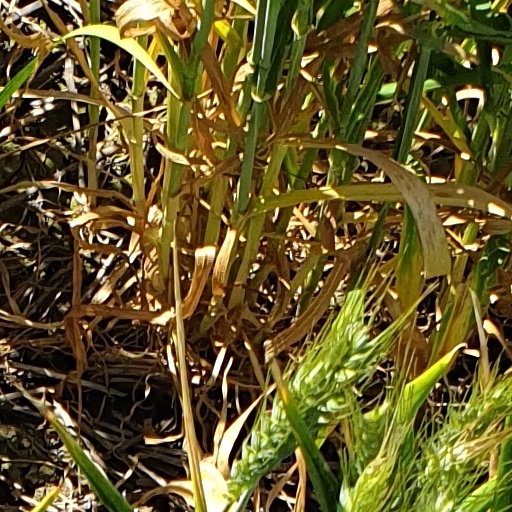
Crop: wheat